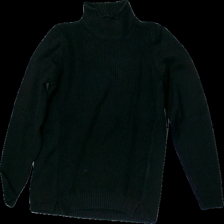
View: front
Type: Sweater
Category: Ladies
Brand: Not in the list
Brand text on label: park lane
Colors: Black
Material: 61% Cotton 39% Acryl
Cut: Regular
Size: 38
Season: All
Price range: 50-100
Recommended usage: Reuse
Description: black knitted sweater